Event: Nepal Earthquake
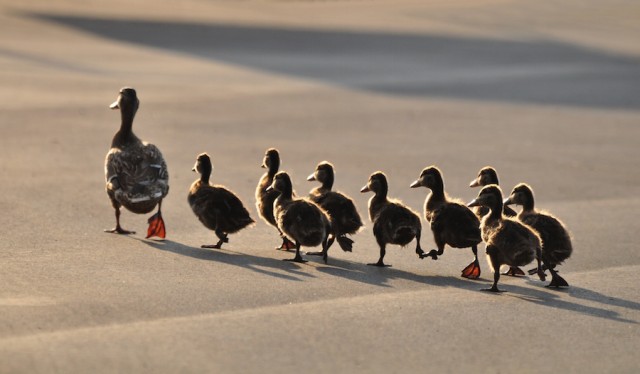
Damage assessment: no_damage